Jean-Pierre Weisgerber

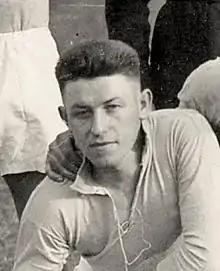
Jean-Pierre Weisgerber in 1928

Jean-Pierre Weisgerber (28 March 1905 – 4 April 1994) was a Luxembourgish footballer. He competed at the 1924 Summer Olympics and the 1928 Summer Olympics.